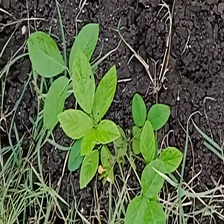
Weed species: Harali_(Cynodon_dactylon)